Atlantic Star (cruise ship)

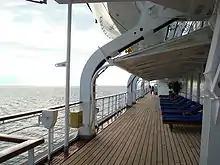
Promenade deck on the "Sky Wonder"

In May 2006, the transfer from P&O Cruises Australia to Pullmantur Cruises in Spain was made, after a series of 33 seven-day cruises based out of Singapore. "Sky Wonder" was registered in Valletta, Malta. The Italian-built "Regal Princess" took "Sky Wonder"s place in the P&O Cruises fleet in mid-2007 as the Pacific Dawn. From March 2009 on, "Sky Wonder" was laid up in Piraeus. In April 2009, she was renamed "Atlantic Star" and sailed for the Portuguese market.